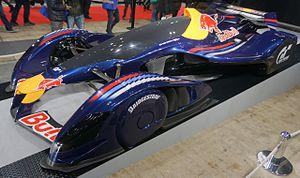
Gran Turismo 5 est la cinquième édition de la série du jeu vidéo de simulation automobile Gran Turismo. Développé par Polyphony Digital et édité par Sony Computer Entertainment, le jeu a été dévoilé officiellement sur PlayStation 3 le 24 novembre 2010. Gran Turismo 5 est le premier volet de la série à être développé sur PlayStation 3 et s'est vendue à près de 11 millions d'exemplaires.